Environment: real
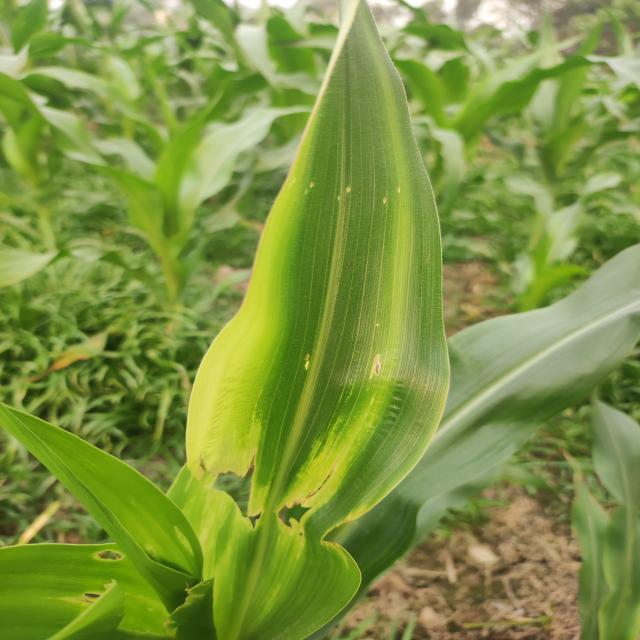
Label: fall_armyworm